Arthur L. Bristol

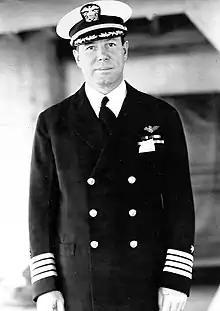

Arthur LeRoy Bristol, Jr. (July 15, 1886 – April 27, 1942) was a vice admiral in the United States Navy, who held important commands during World War I and World War II, and was an early aircraft carrier commander.